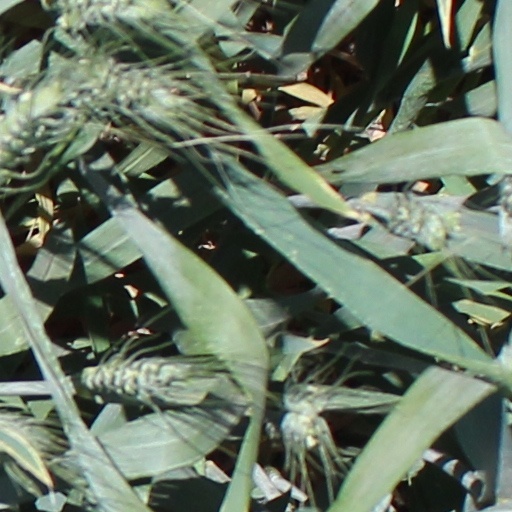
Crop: wheat